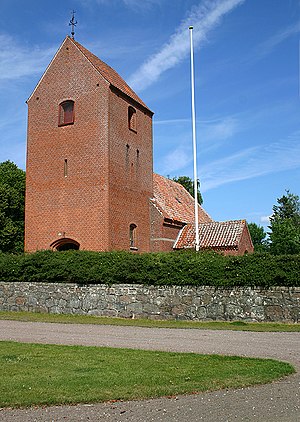
Halling Kirke (Syddjurs Kommune)
Halling Kirke
Halling Kirke er en kirke i Halling, ca. otte kilometer øst for Hadsten. Skib og kor er opført efter tegning af F. Uldall 1880 til afløsning for en forfalden romansk kirke, der i 1879 blev revet ned. Tårnet blev dog først tilføjet i 1942, hvor man også tilmurede kirkens indgang via det gamle våbenhus, der siden har været kapel.